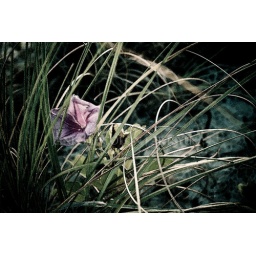
flower vine in grass 1 wc